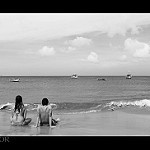
Label: B & W